Cylinder Head Temperature gauge

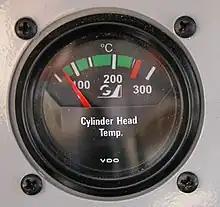
Analog Cylinder Head Temperature gauge

A Cylinder Head Temperature gauge (CHT) measures the cylinder head temperature of an engine. Commonly used on air-cooled engines, the head temperature gauge displays the work that the engine is performing more quickly than an oil or water temperature gauge. As the engine works at high speed or uphill, head temperature will increase quickly. The meter can be digital or analog.